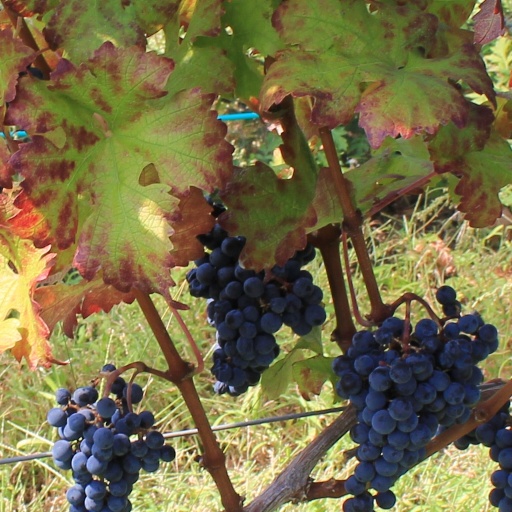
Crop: grape